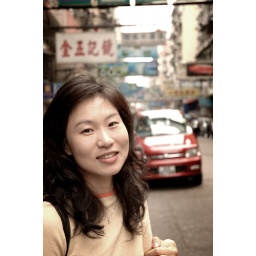
on a fish market road in Kwoolong